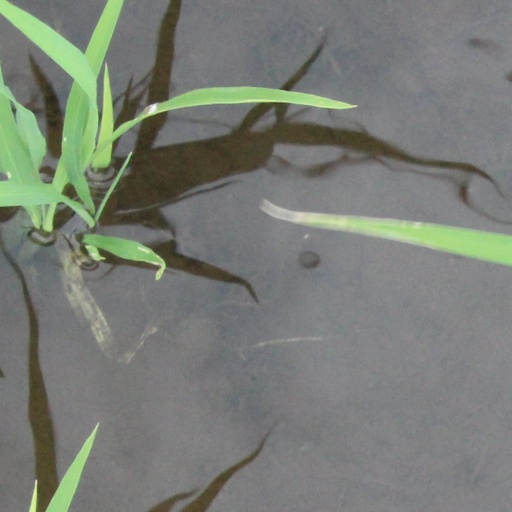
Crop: rice